Kingdom of Tungning

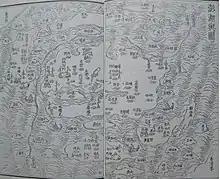
Map of Penghu, 1752

Admiral Shi Lang was the primary leader in advocating and organizing the Qing effort to conquer Zheng Taiwan. He was born in Jinjiang, Fujian in 1621 and became a soldier in the service of Zheng Zhilong at the age of 17. Shi served with distinction until he had a falling out with Zheng Chenggong. He quarreled with another commander, Chen Bin, and Chenggong took Chen's side. Shi also disagreed with Chenggong on strategic matters. Shi threatened to leave and become a monk, which annoyed Chenggong. Chenggong eventually imprisoned Shi for criticizing his behavior, which Shi described as being no different than that of a pirate. A relative of Shi's falsified orders from Chenggong to take Shi out for interrogation and he seized the opportunity to escape. Shi tried to seek mediation with Chenggong but his efforts failed and instead Chenggong sent an assassin after him. The assassination attempt failed. Chenggong executed Shi's father and brother in 1651, resulting in Shi's defection to the Qing.